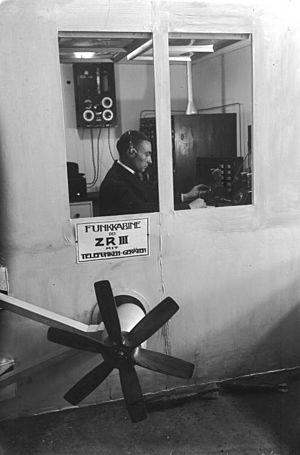
Le USS Los Angeles était un dirigeable à structure rigide, dont l'immatriculation était ZR-3. Il fut construit en 1923-1924 par l'usine Zeppelin de Friedrichshafen, en Allemagne. C'est à cet endroit qu'étaient déjà conçus